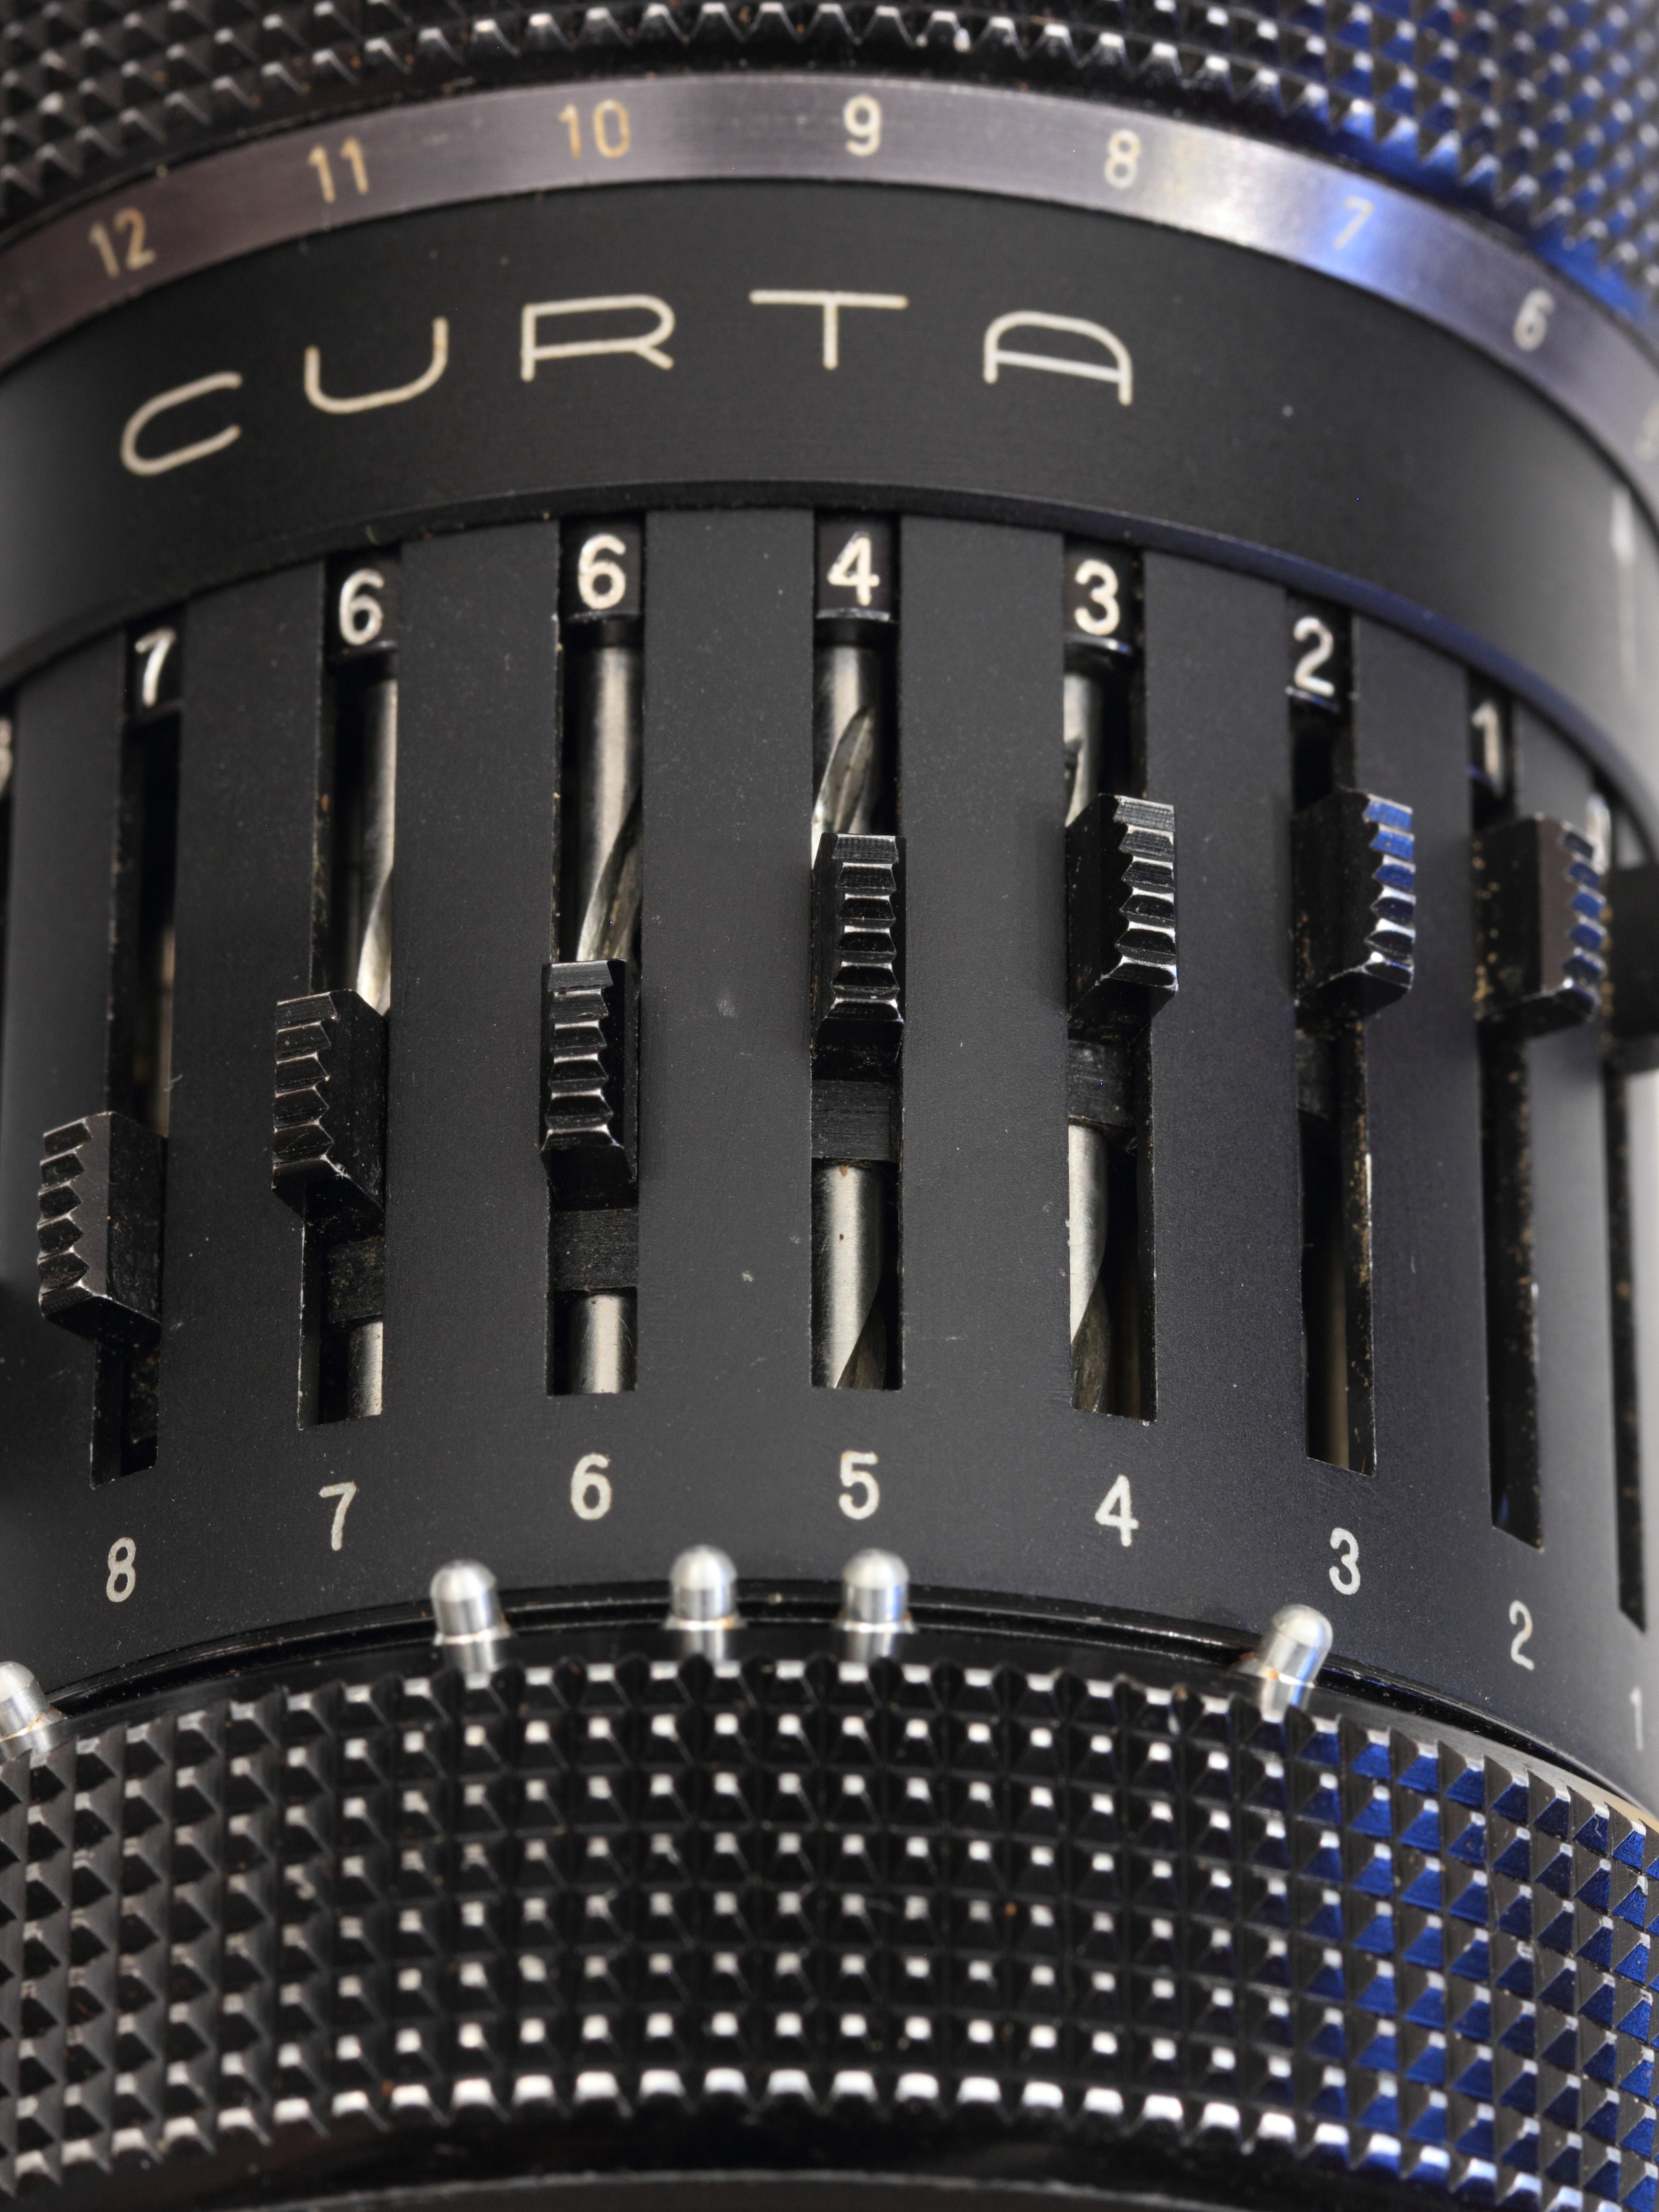
watch, technology, vintage, antique, number, old, metal, machine, handle, device, audio, mechanical, mathematics, calculator, mechanic, lever, crank, calculation, calculate, audio equipment, curta, personal computer hardware, liechtenstein, handcranked, cranked